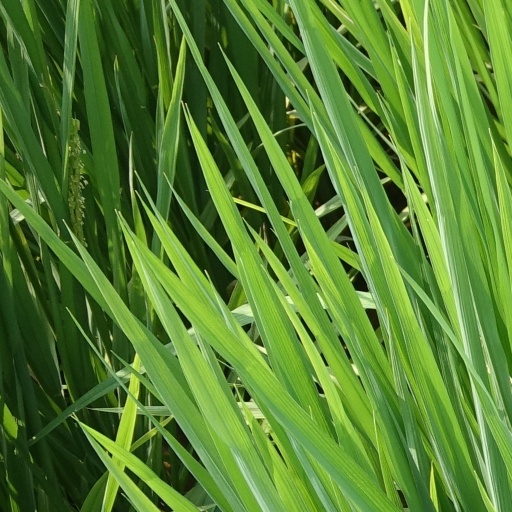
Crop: rice